2005–2006 Niger food crisis

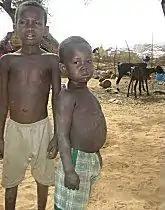
Malnourished children in Niger, during the 2005 famine.

The 2005–2006 Niger food crisis was a severe but localized food security crisis in the regions of northern Maradi, Tahoua, Tillabéri, and Zinder of Niger from 2005 to 2006. It was caused by an early end to the 2004 rains, desert locust damage to some pasture lands, high food prices, and chronic poverty. In the affected area, 2.4 million of 3.6 million people are considered highly vulnerable to food insecurity. An international assessment stated that, of these, over 800,000 face extreme food insecurity and another 800,000 in moderately insecure food situations are in need of aid.